Richa Maheshwari

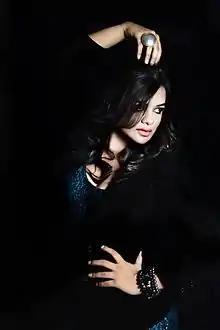

Richa Maheshwari (born 1988) is a fashion photographer based in Delhi, India. She started practicing fashion photography and short film making commercially after college, and later became the CEO of Richa Maheshwari Film & Photography.